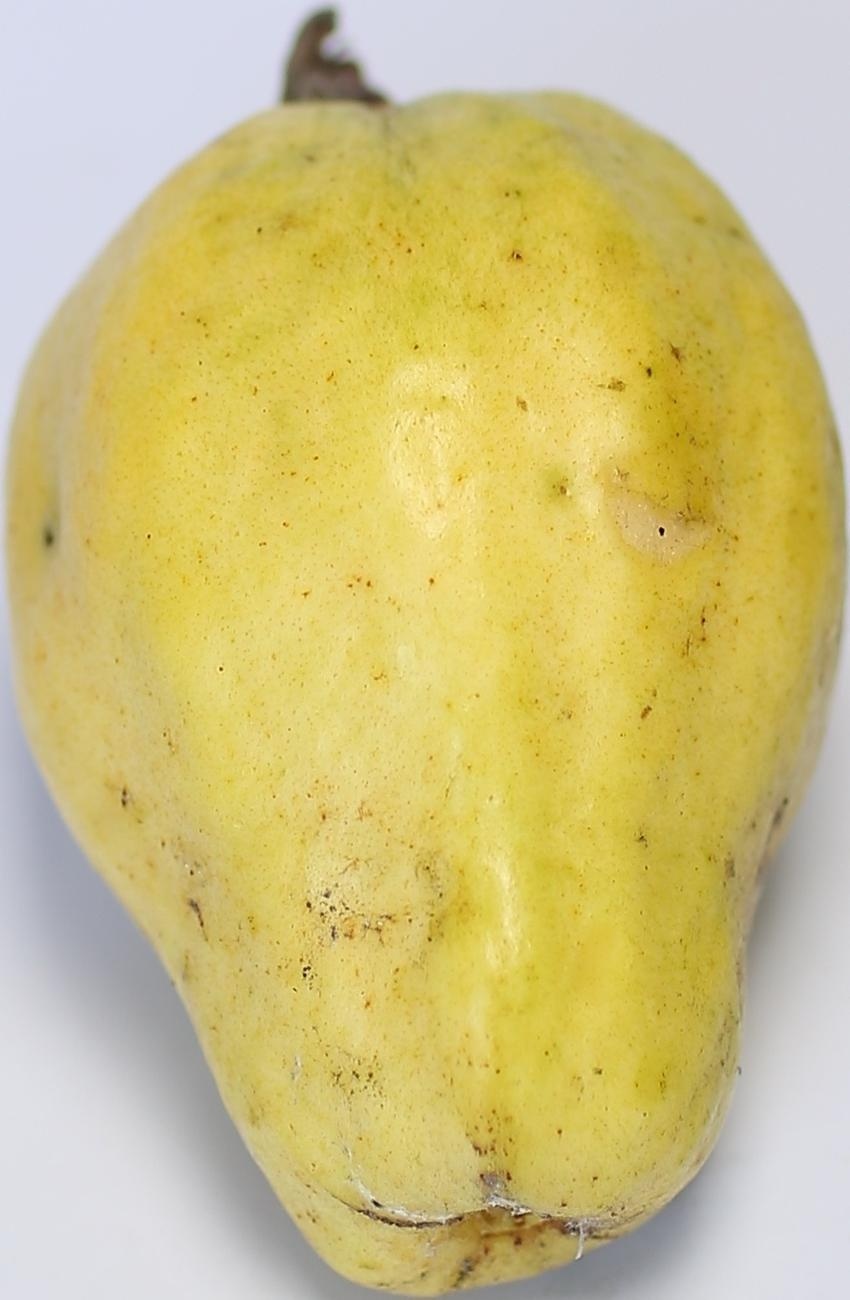
Maturity: ripe
Variety: thadhrami